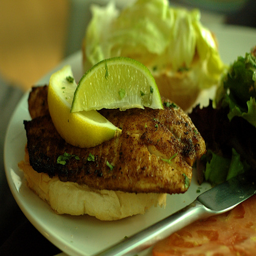
Fresh grilled chicken breast on bread with a slice of lemon and lime as a garnish.
Some kind of sandwich on a plate with lemon and lime.
A fish sandwich with lemon and lime wedges on it.
The fish is on the plate with a potato and a salad.
An open face fish sandwich with vegetables and a knife on the side.